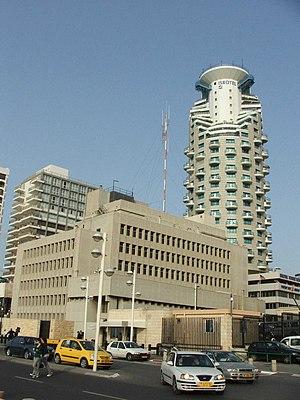
Ambassade des Etats Unis à Tel Aviv - Israel.